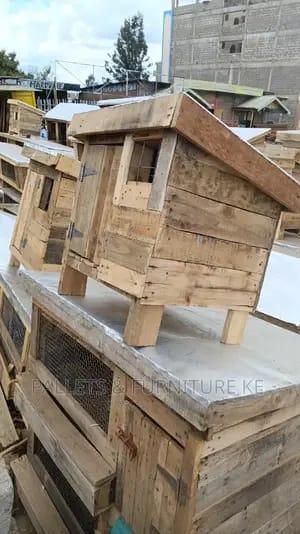
Mabanda ya mifugo yaliyotengenezwa kwa mbao ngumu yamejengwa kwa mpangilio unaozingatia afya na ustawi wa mifugo, ikiwa na nafasi ya kutosha kwa ajili ya uingizaji hewa wa kutosha kwa wanyama hao, na juu imezekwa vizuri kwa ajili ya kuwalinda dhidi ya mvua na jua kali.